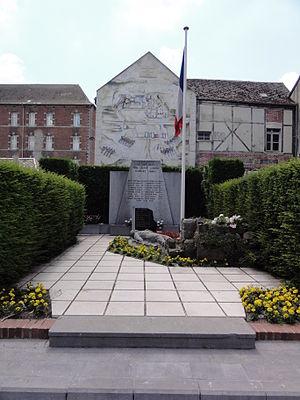
Landrecies (Nord, Fr) monument aux morts et memorial siège de Landrecies 1543
Le siège de Landrecies de 1543 constitue le premier d'une série de sièges historiques sur la ville.
Landrecies est une commune française située dans le département du Nord, en région Hauts-de-France.
La liste des mémoriaux et cimetières militaires du département du Nord répertorie les cimetières militaires, les mémoriaux ainsi que les stèles, plaques commémoratives et autres monuments qui honorent la mémoire des morts aux combats, des victimes de bombardements ou d’exactions de l'ennemi ainsi que celle de personnels de santé, de chefs militaires ou politiques pendant :